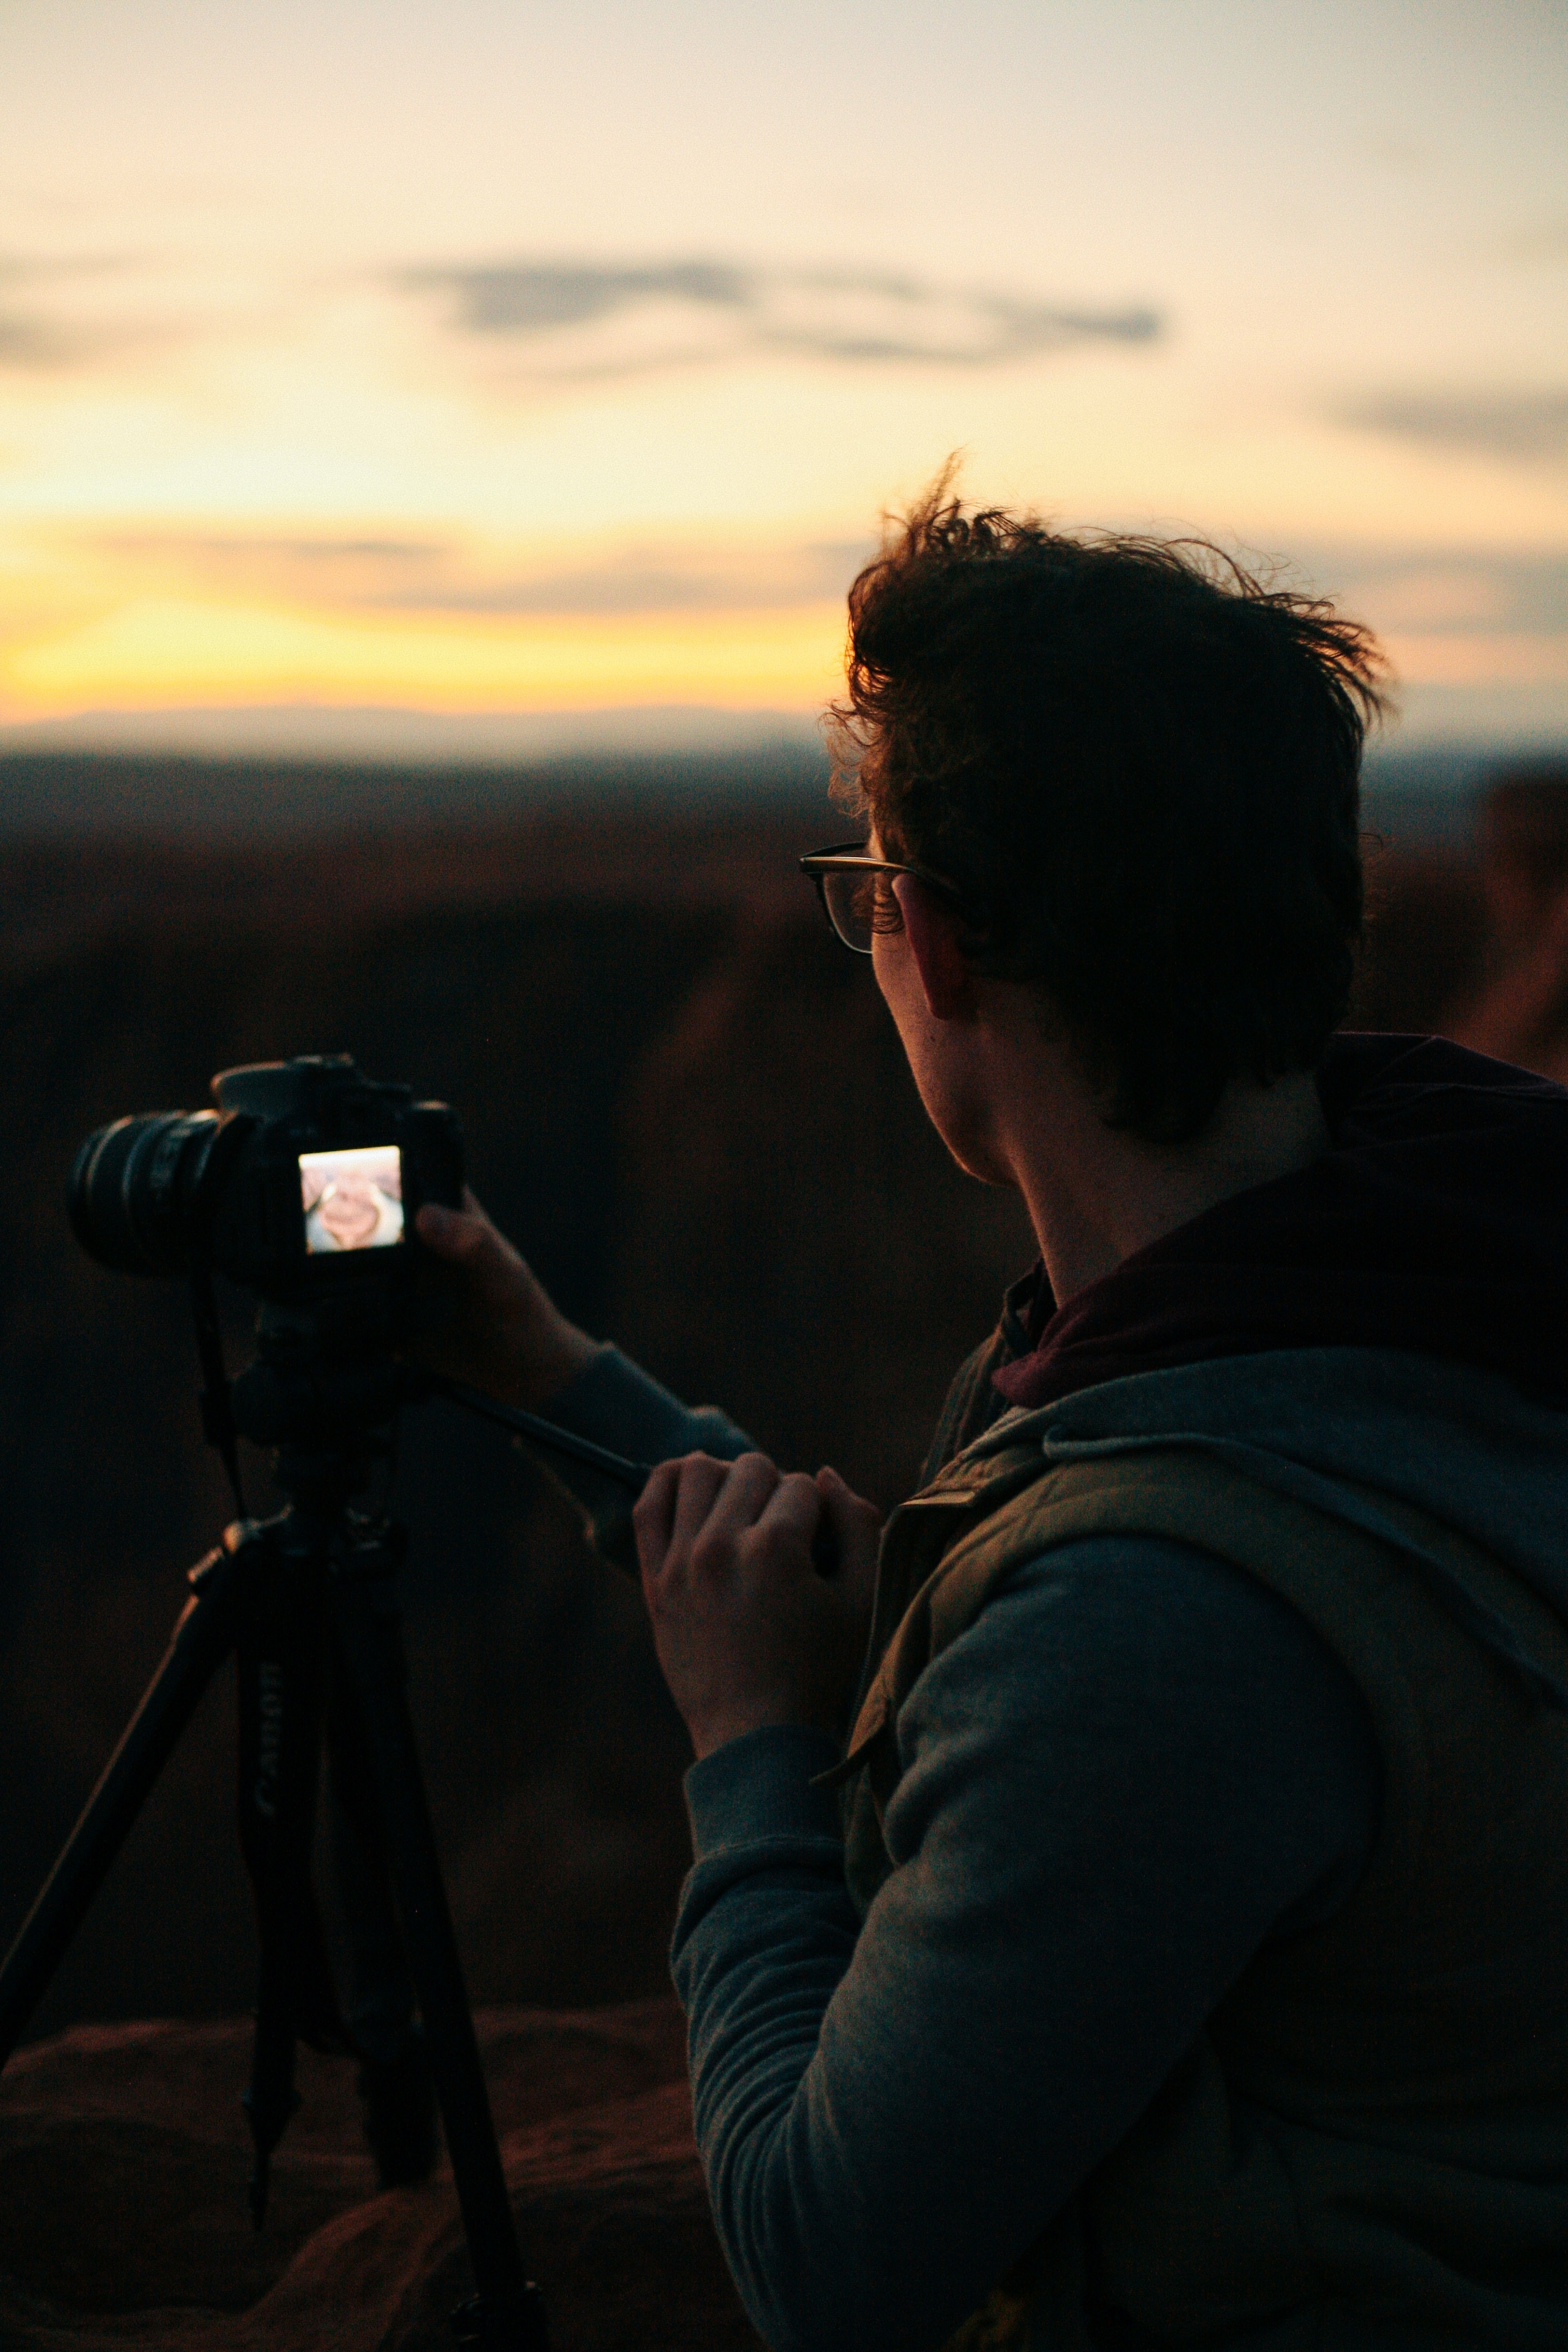
man, person, sunrise, sunset, camera, photographer, evening, taking photo, atmosphere of earth